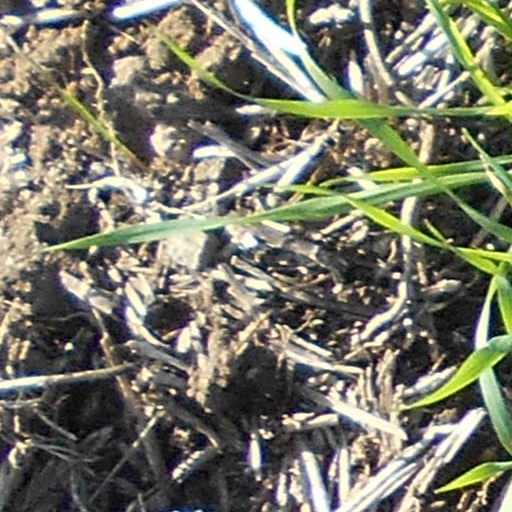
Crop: wheat